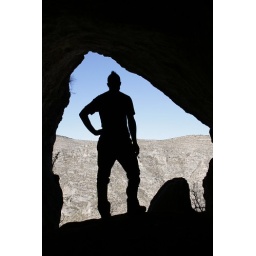
One of the coolest cave entrances, very high in the canyon wall